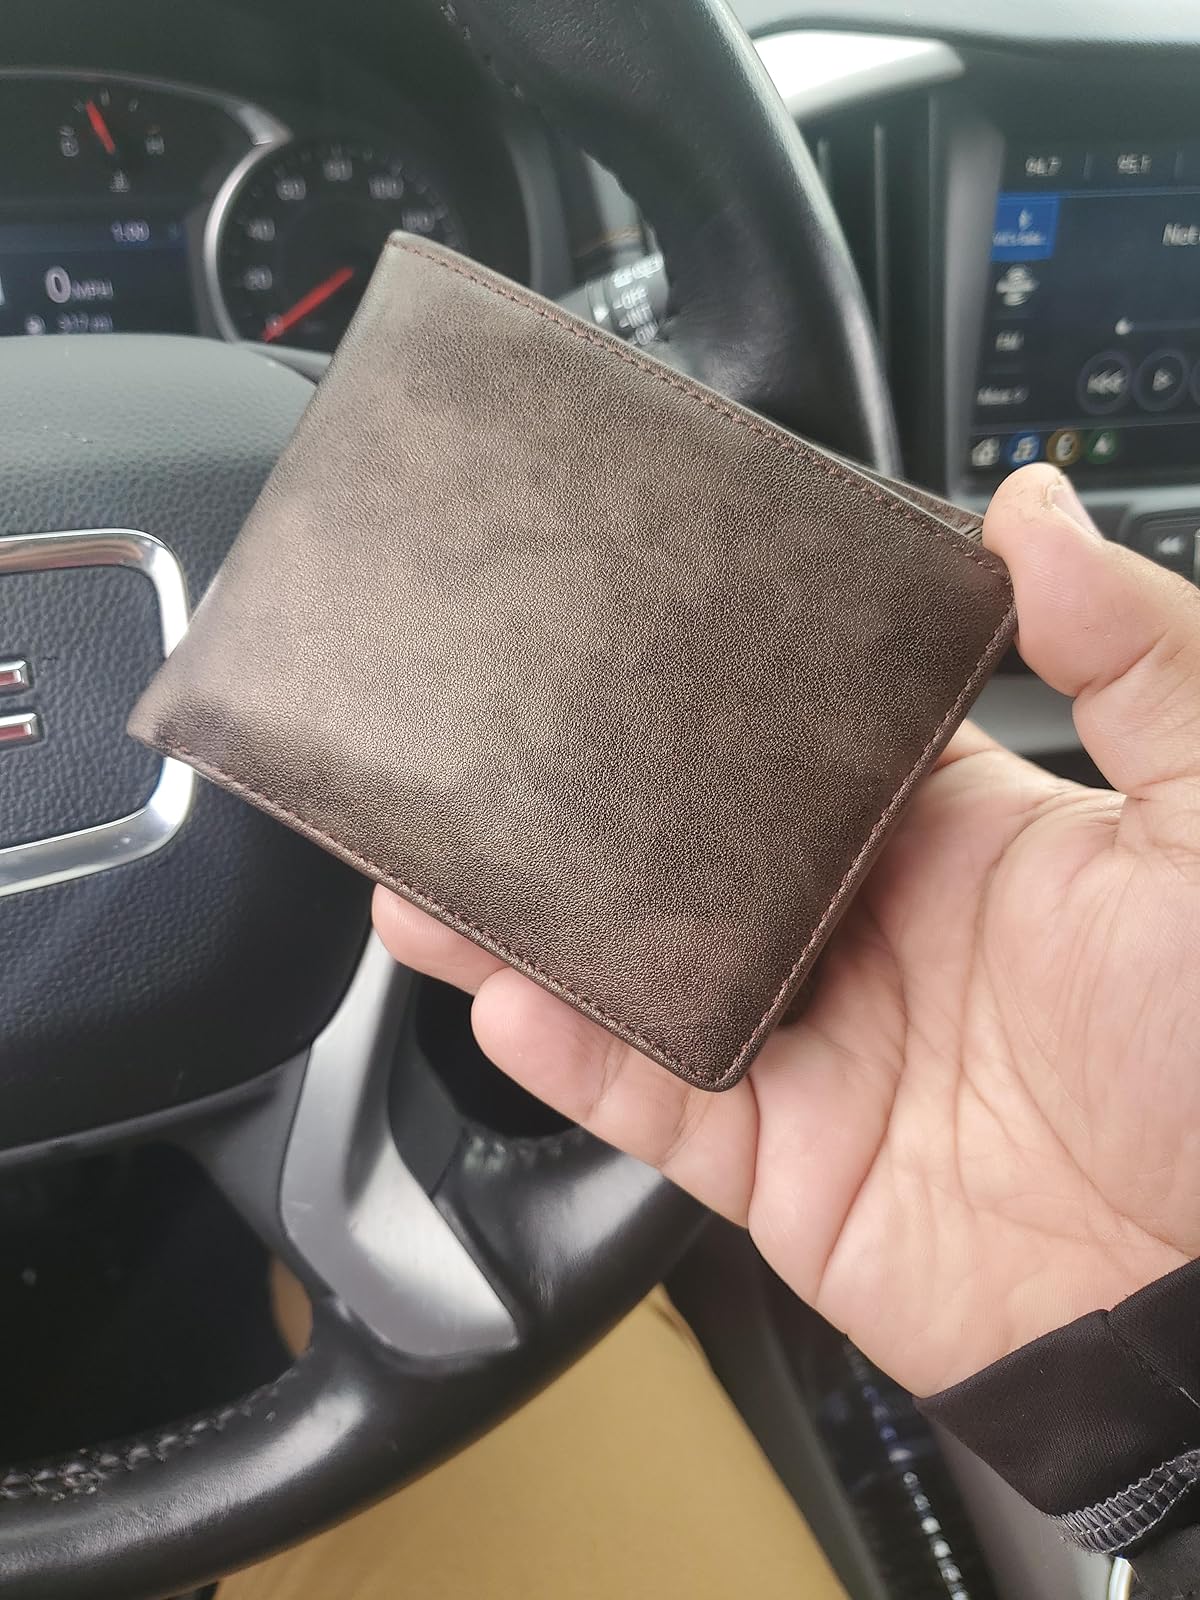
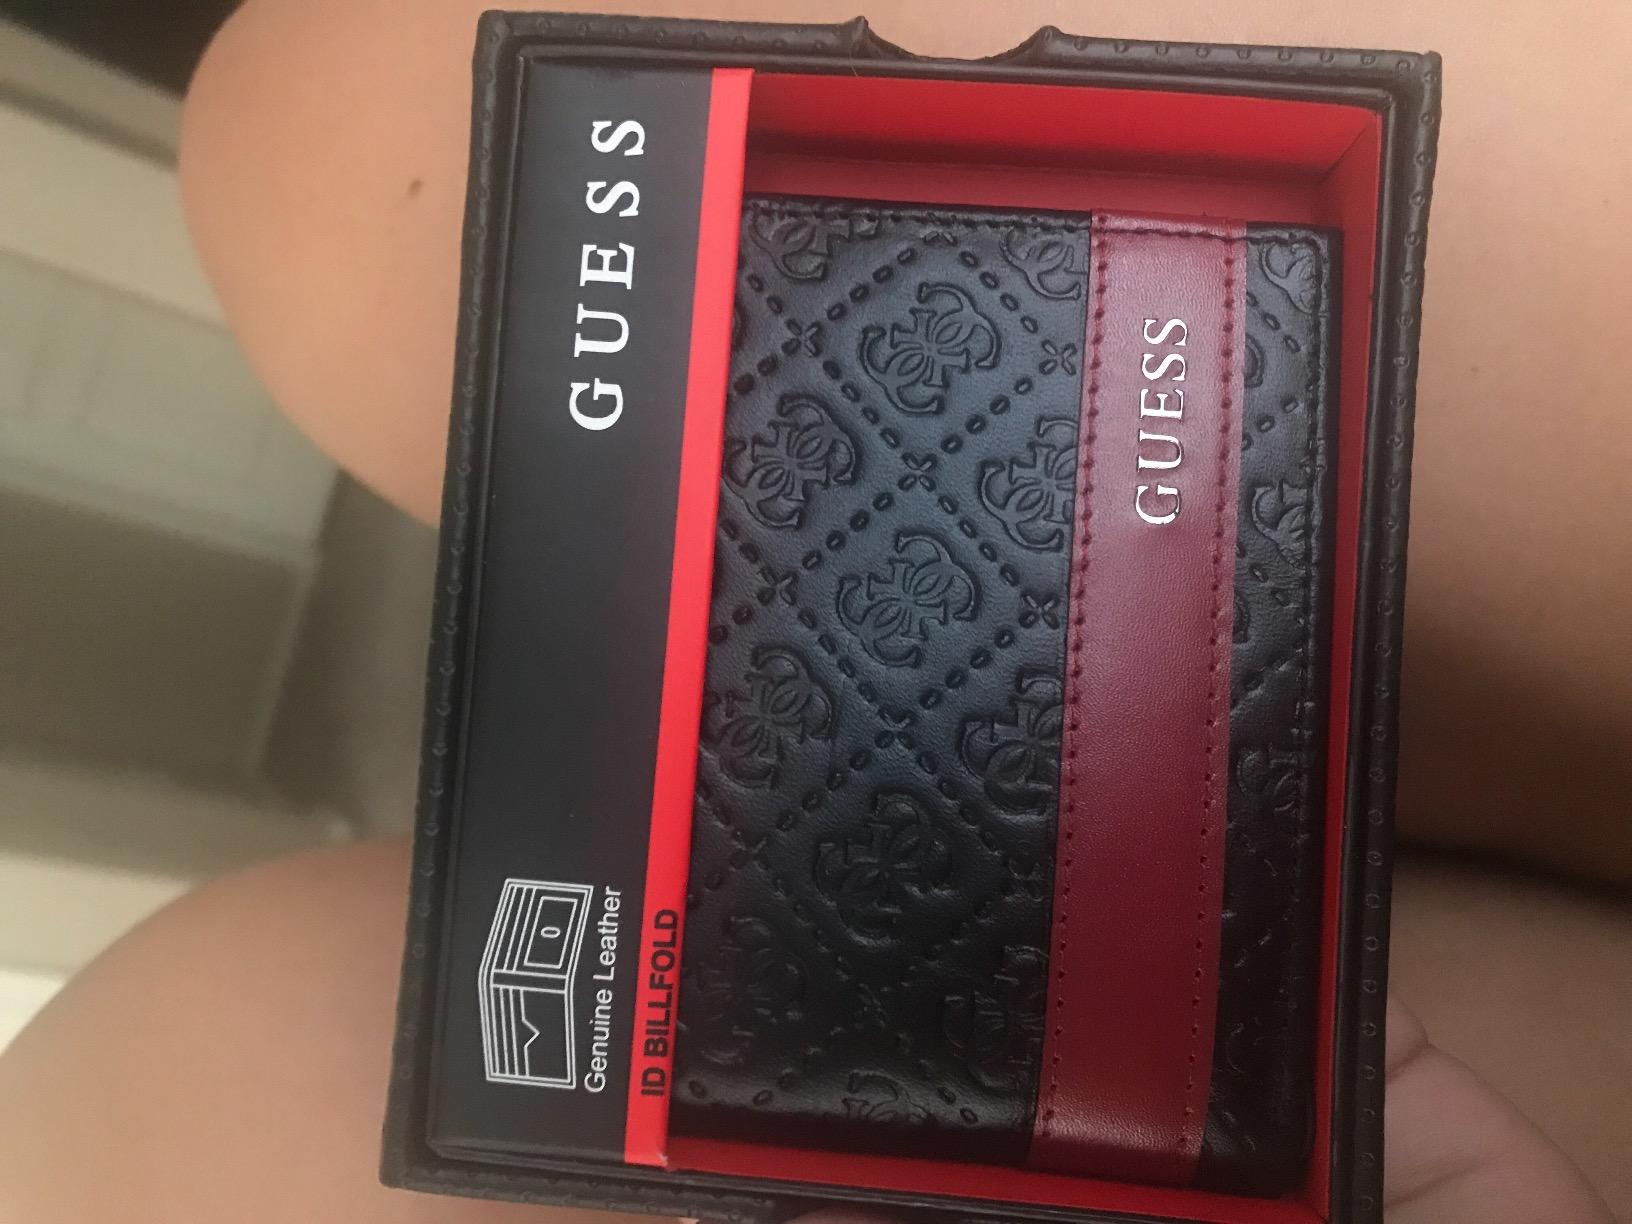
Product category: accessories_wallet
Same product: no